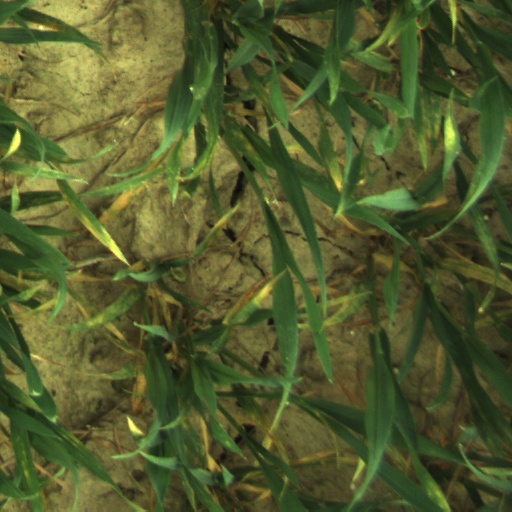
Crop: wheat